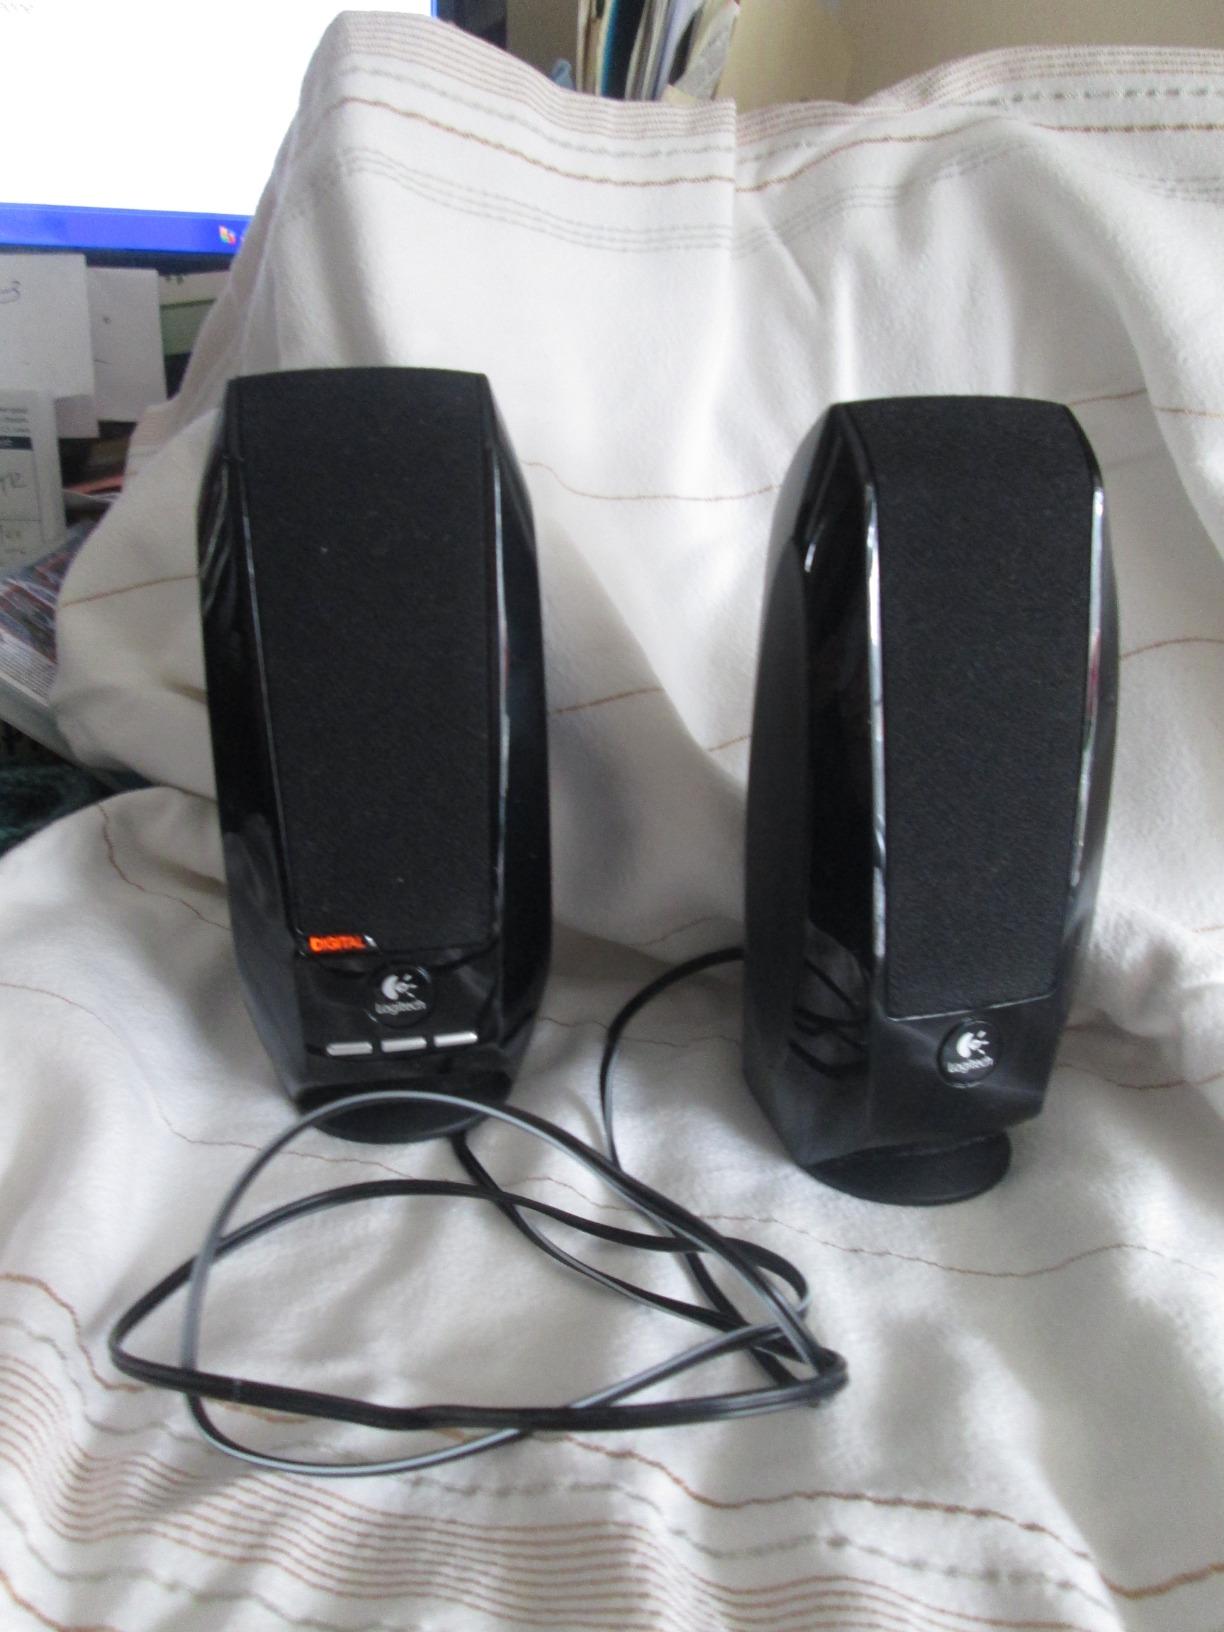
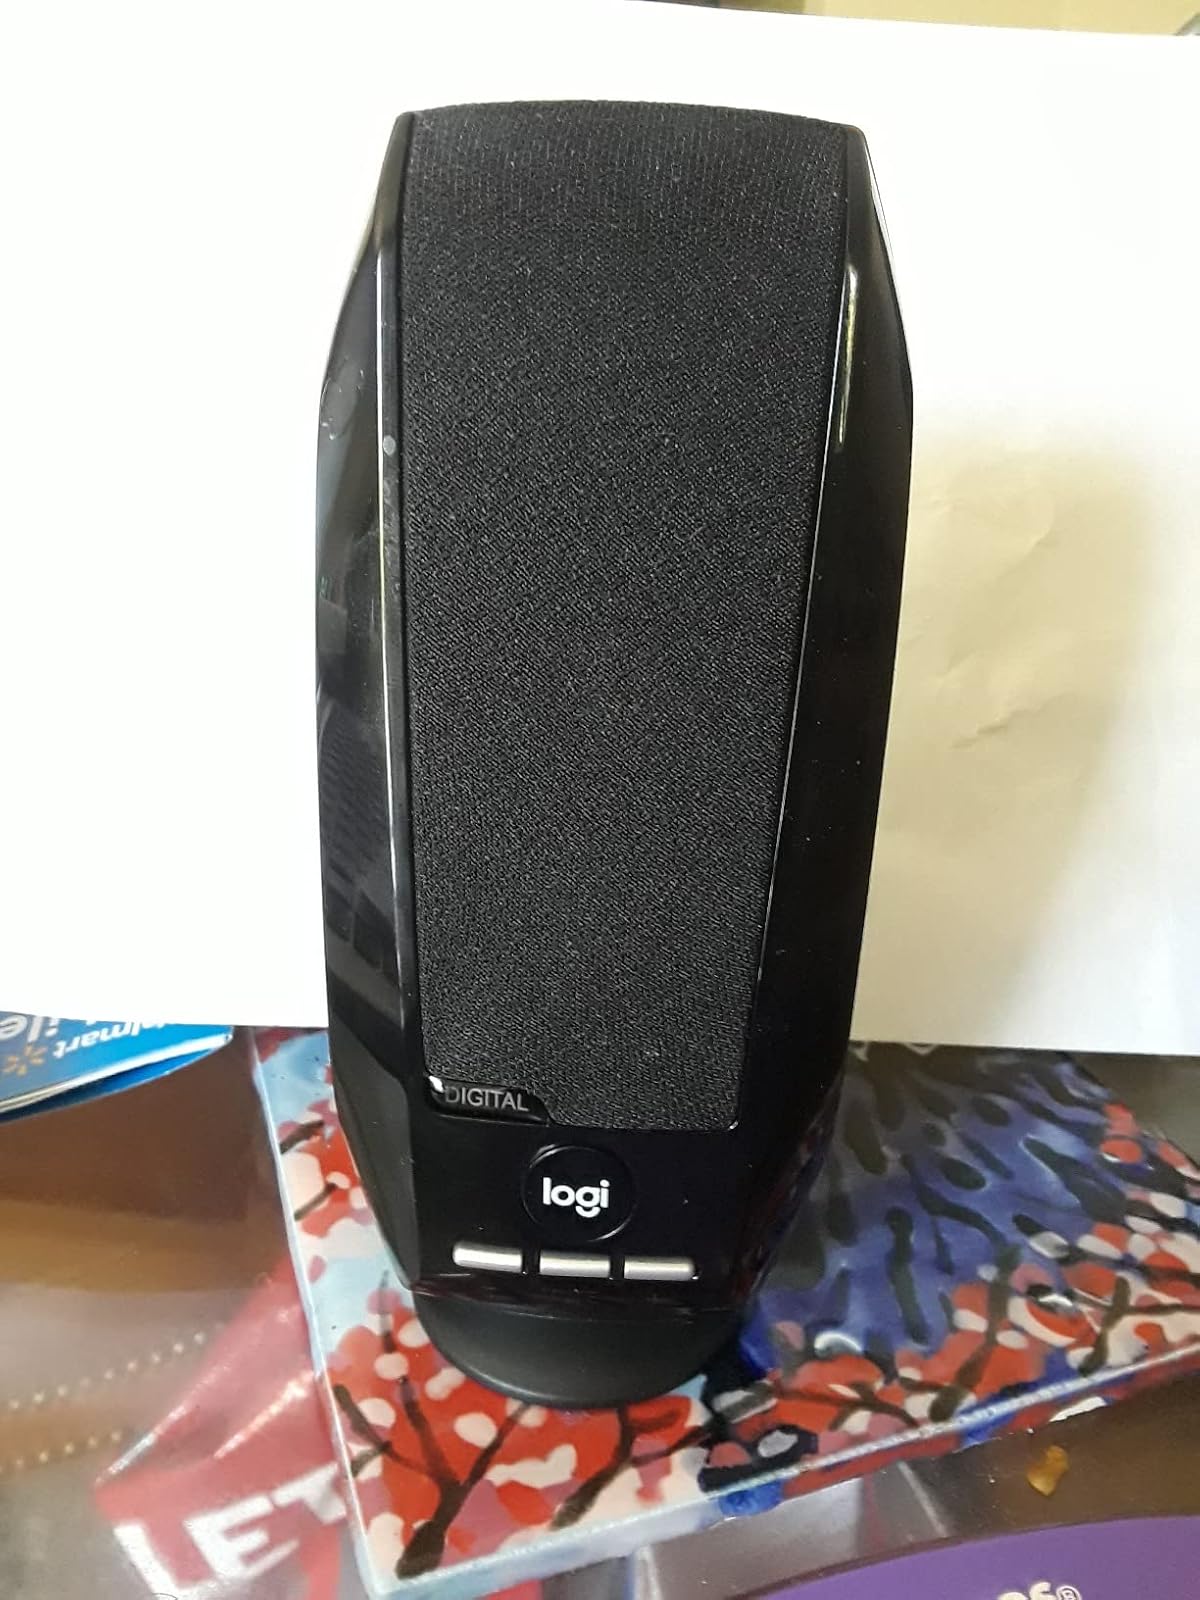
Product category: speaker
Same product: yes